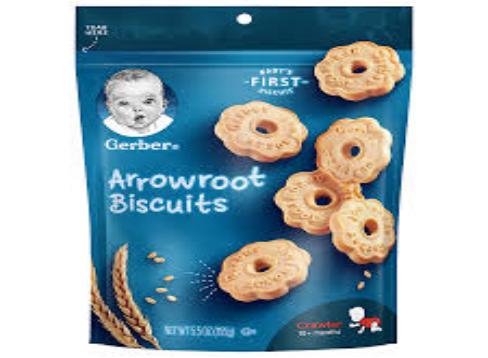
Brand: Arrowroot biscuits
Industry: Food